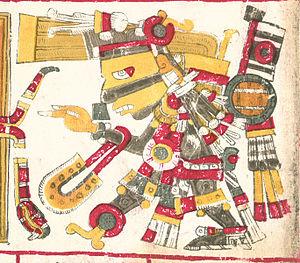
Tezcatlipoca est un dieu de la mythologie aztèque. C'est la plus crainte de toutes les divinités aztèques. C'est le second des quatre fils d'Ometecuhtli et Omecihuatl, les parents des quatre Tezcatlipoca : Xipe Totec, Tezcatlipoca, Quetzalcoatl et Huitzilopochtli.